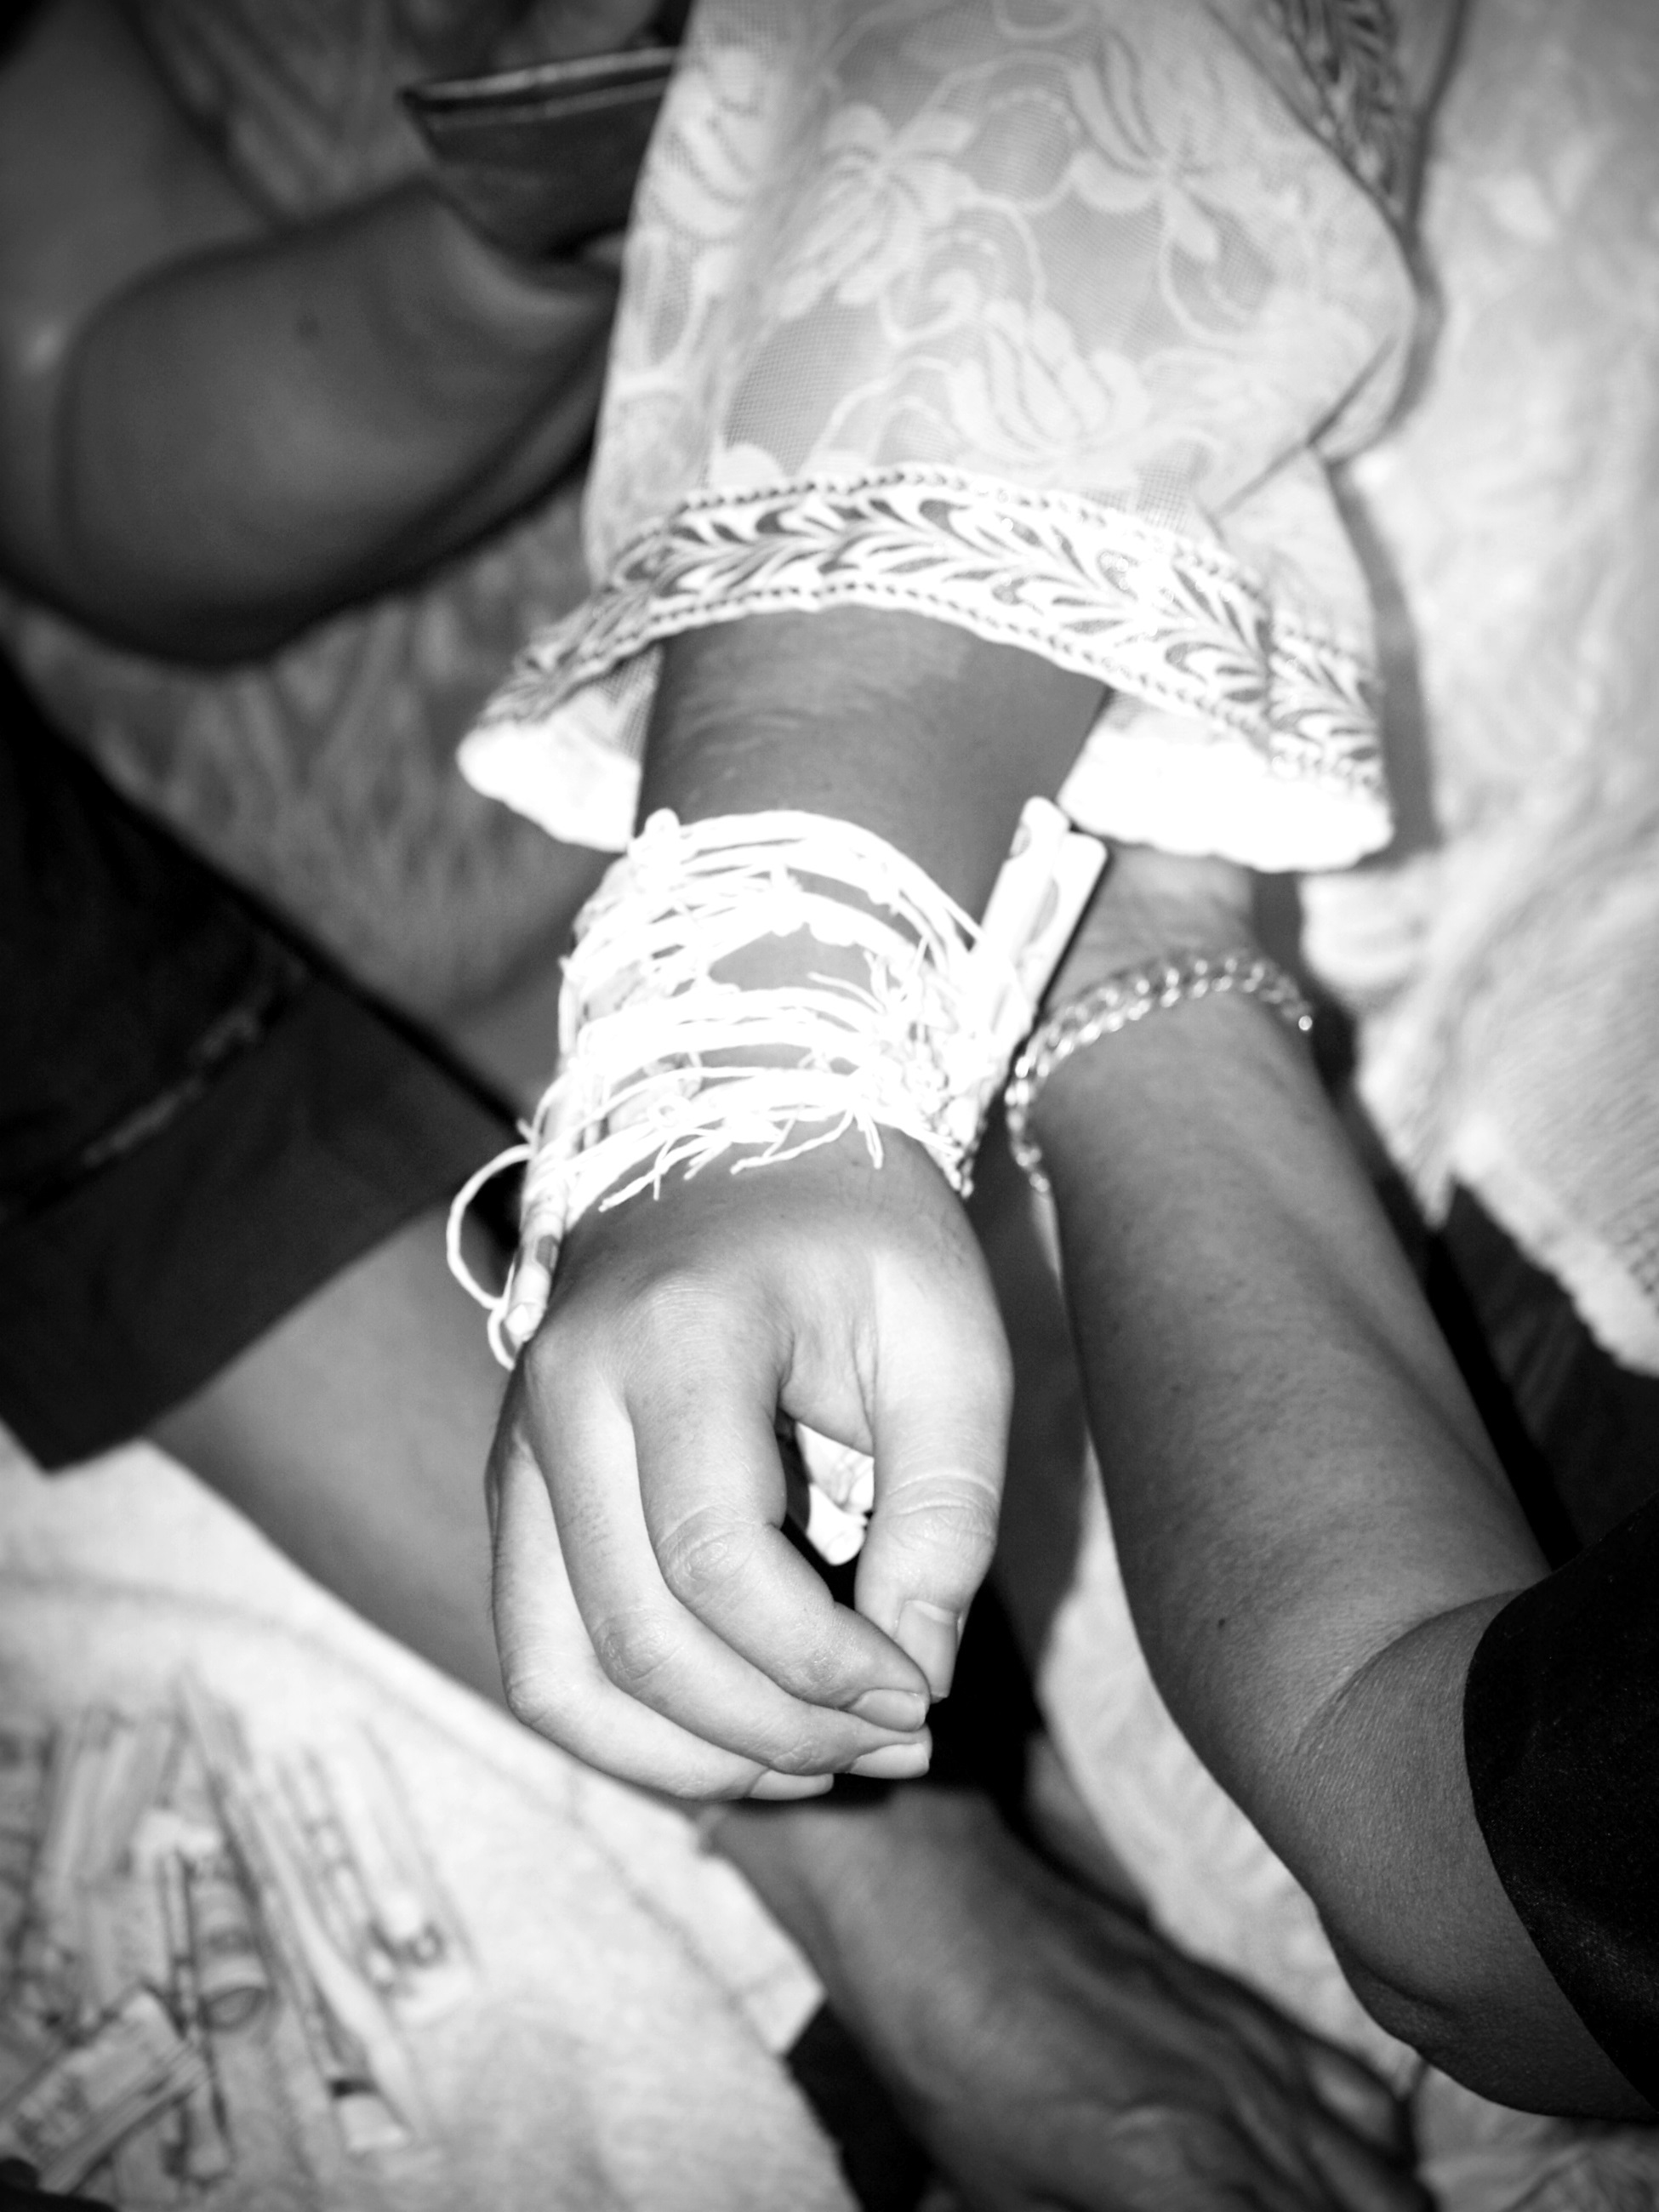
hand, person, black and white, people, woman, white, old, isolated, female, leg, love, young, finger, symbol, tattoo, color, giving, human, care, two, friendship, black, monochrome, closeup, arm, bride, hold, grandmother, caucasian, help, living, family, women, skin, conceptual, hope, hospital, up, senior, aging, elderly, unity, togetherness, respect, adult, wrinkled, thumb, support, aged, generation, patient, interaction, mature, nursing, concepts, grandparent, touching, sense, monochrome photography